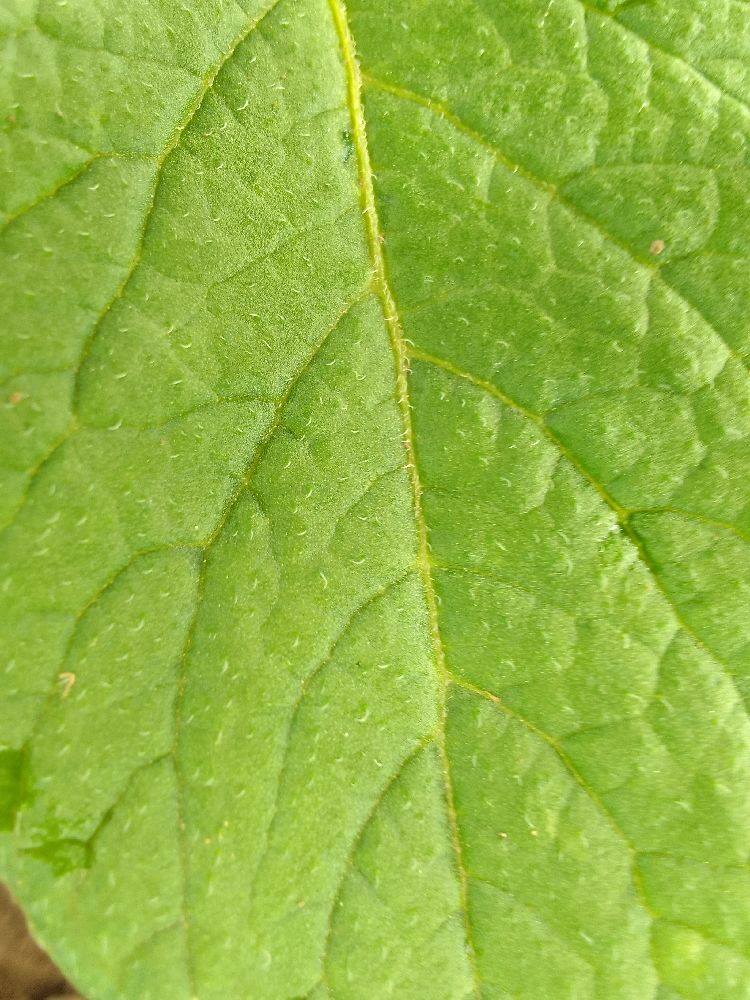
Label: Healthy